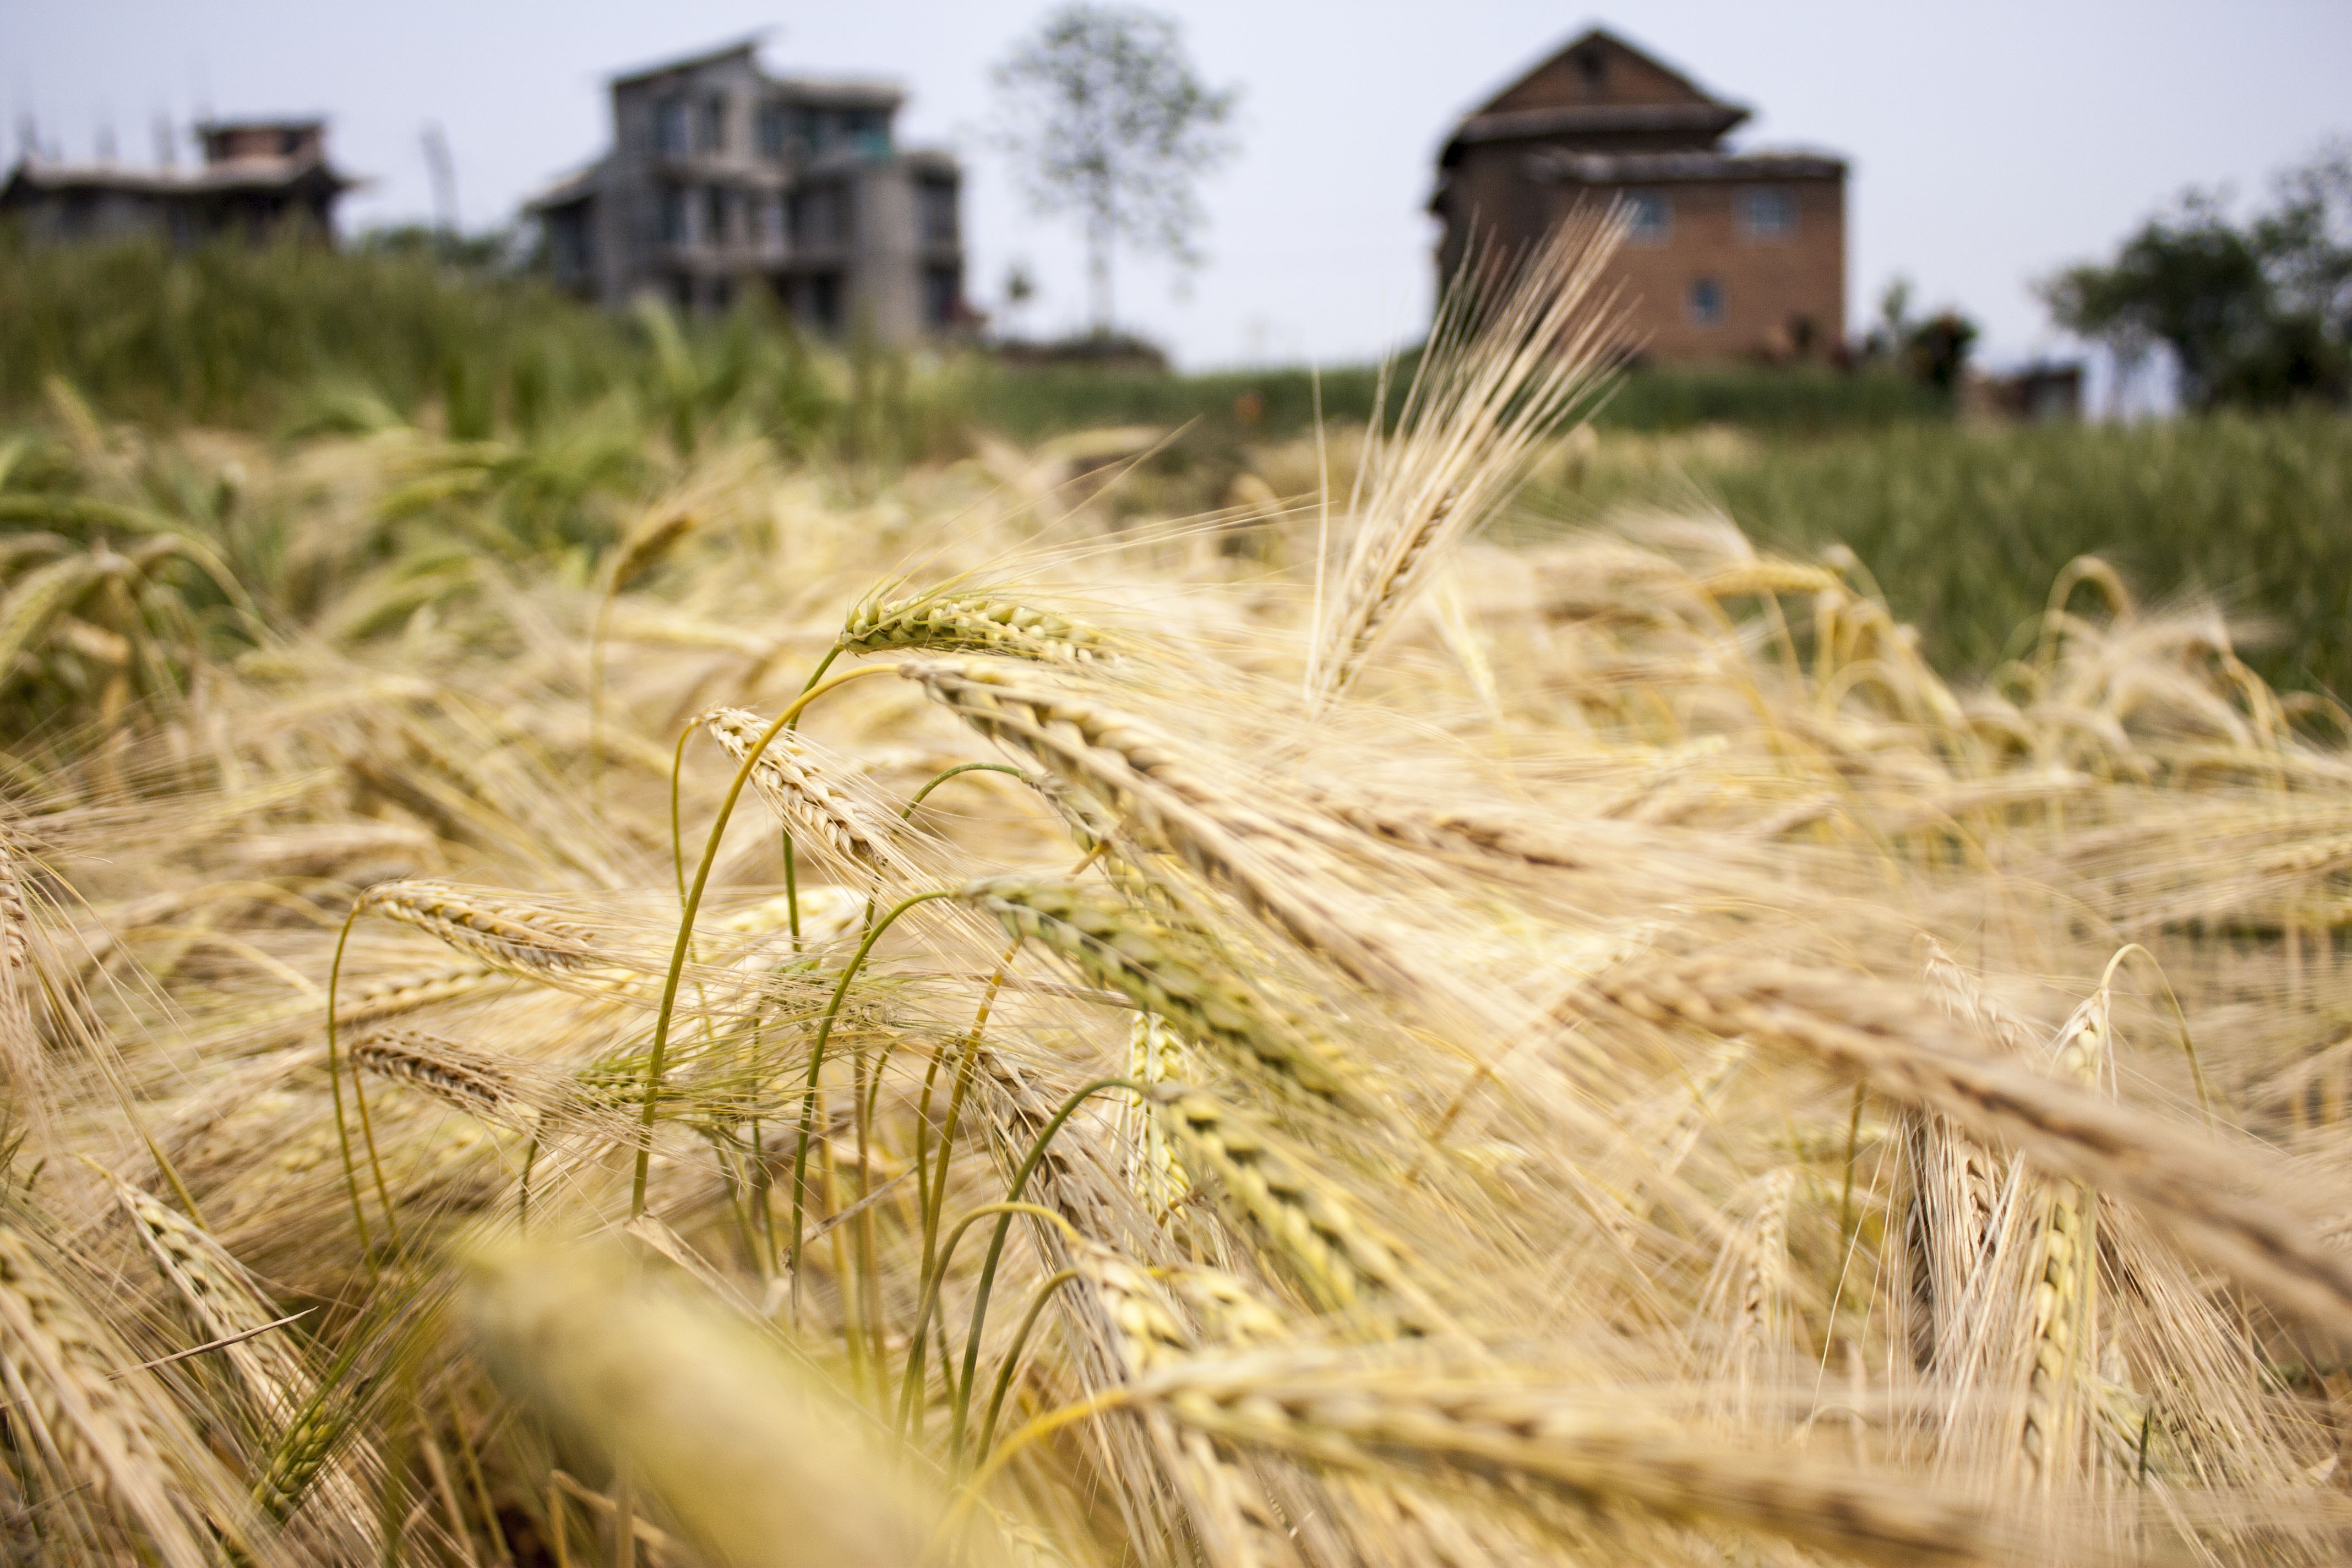
grass, plant, field, barley, wheat, grain, prairie, seed, food, harvest, crop, agriculture, spike, cereal, wheat field, rye, cereals, rural area, flowering plant, commodity, grass family, land plant, food grain